Zoot Woman

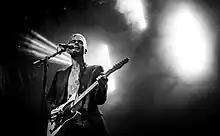
Johnny Blake Live In 2015

On 1 January 2013, the band announced on Facebook and Twitter that they look forward to introducing and touring the new album "Star Climbing". On 11 December 2013, Zoot Woman's new single, "The Stars Are Bright" was made available on iTunes, nearly one year after the initial album announcement.